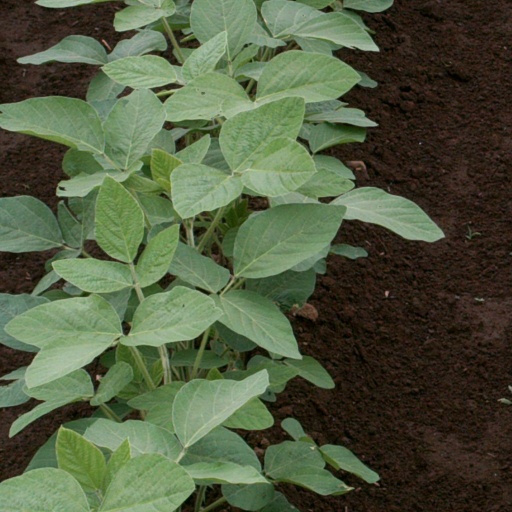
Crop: soybean